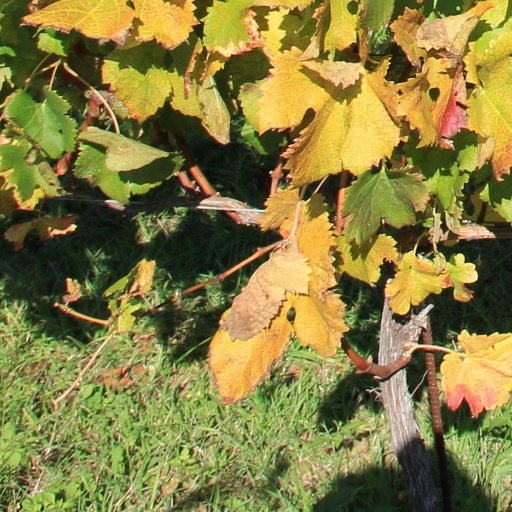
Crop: grape